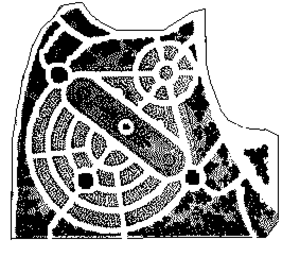
L'Europa-Rosarium, située en Allemagne à Sangerhausen dans le Land de Saxe-Anhalt, est la roseraie ayant la plus grande collection de rosiers du monde. Elle a été créée en 1903.